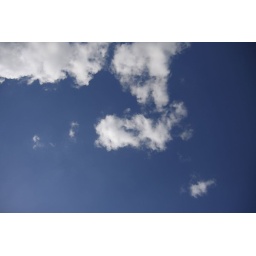
Really good weather in my week to Zeeland (Netherlands). Almost every day a blue sky above me!